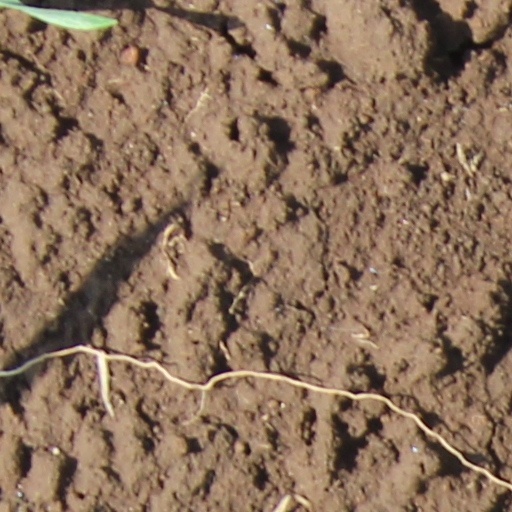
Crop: wheat